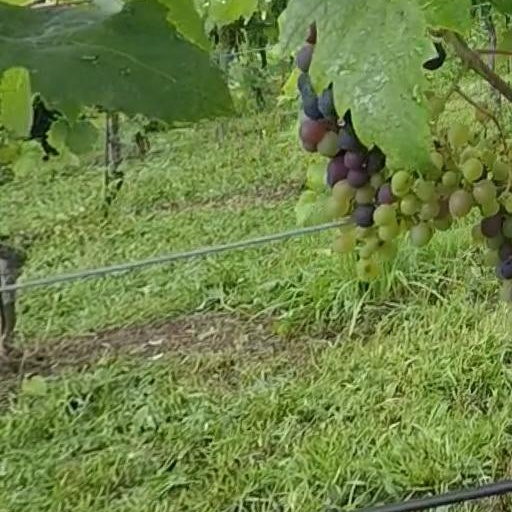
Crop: grape